Sushkin's goose

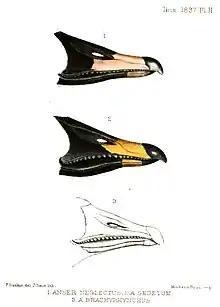
Bill of Sushkin's goose (above) compared with that of "Anser serrirostris rossicus" (middle) and "Anser brachyrhynchus" (below)

The species was first described by Professor Petr Sushkin in 1897 based on eight specimens obtained from wintering grounds in Bashkiria. Large numbers were known to winter near Tashkent and Hortobágy in eastern Hungary. Nearly 150,000 were known to winter in Hungary between 1908 and 1911. It had a distinctive double-note “Gé-gé” call, and differed in the size of its bill and its colouration. The feet were pink and the mid portion of the bill was fleshy or rosy, unlike orange in bean geese. The sizes were closer to "Anser fabalis rossicus". It was considered as a valid species until it was downgraded by Johansen in 1945. As much of the literature on the species has not been in English, it has largely been ignored. The last known living birds were in the Budapest zoo in 1934. Individuals of "Anser serrirostris" and "Anser fabalis" with similar bill colours have been reported which might suggest that the species formerly interbred at the edges of its breeding range.